Eurasian jay

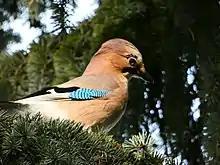
Eurasian Jay in a tree

The Eurasian jay is a relatively small corvid, similar in size to a western jackdaw ("Coloeus monedula") with a length of and a wingspan of . The nominate race has light rufous brown to a pinkish brown body plumage. The whitish throat is bordered on each side by a prominent black moustache stripe. The forehead and crown are whitish with black stripes. The rump is white. The complex colouring on the upper surface of the wing includes black and white bars and a prominent bright blue patch with fine black bars. The tail is mainly black.